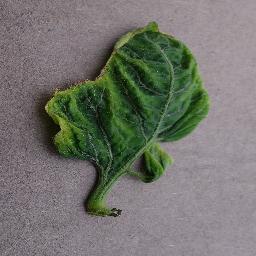
Label: Tomato___Tomato_Yellow_Leaf_Curl_Virus